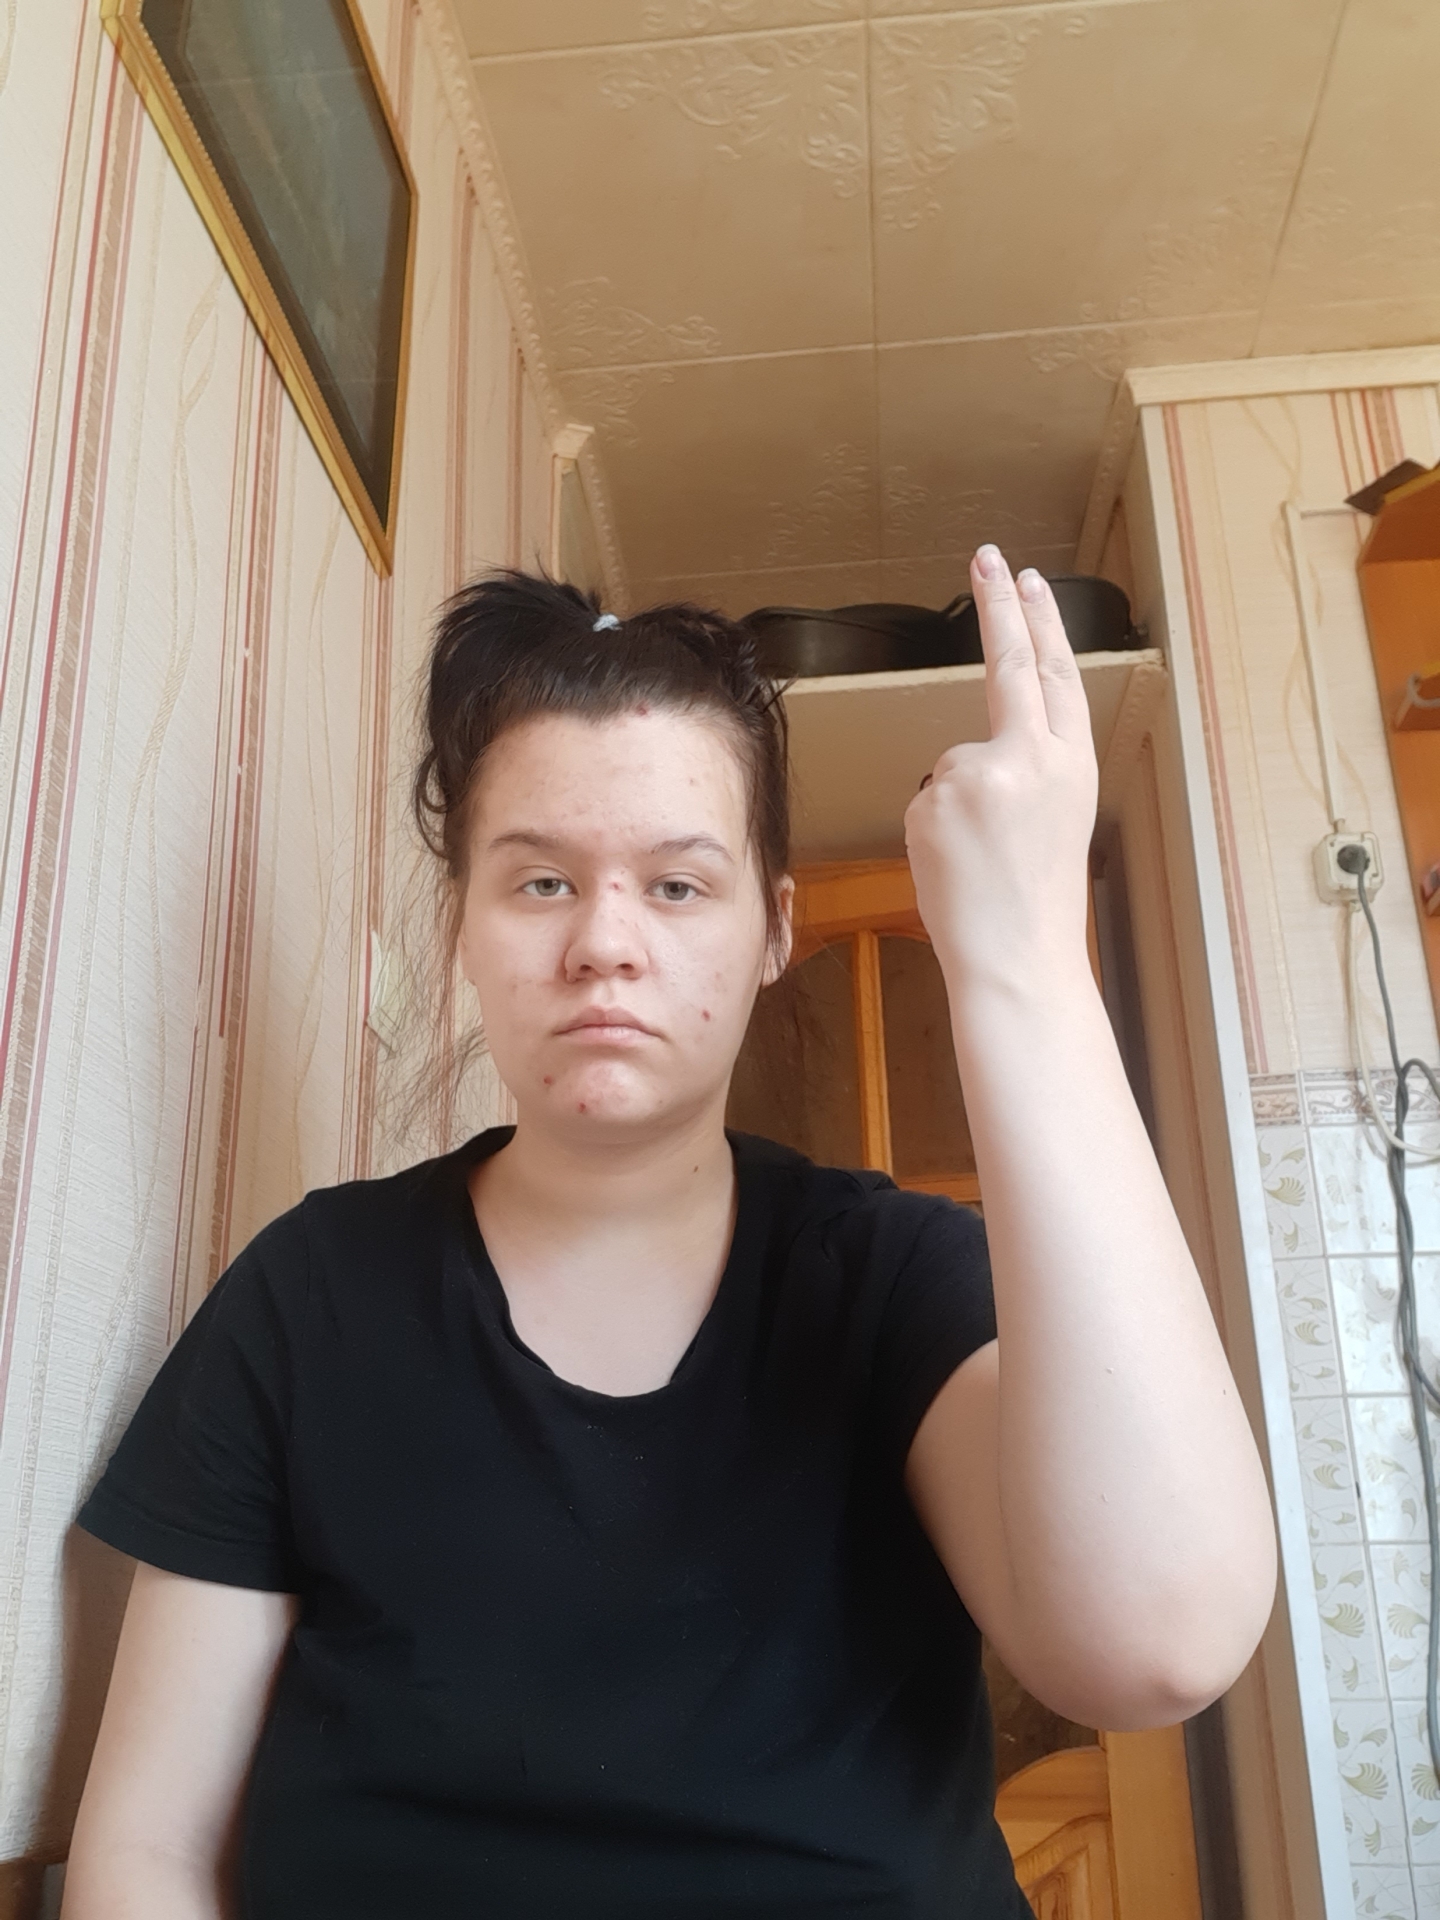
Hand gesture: two_up_inverted